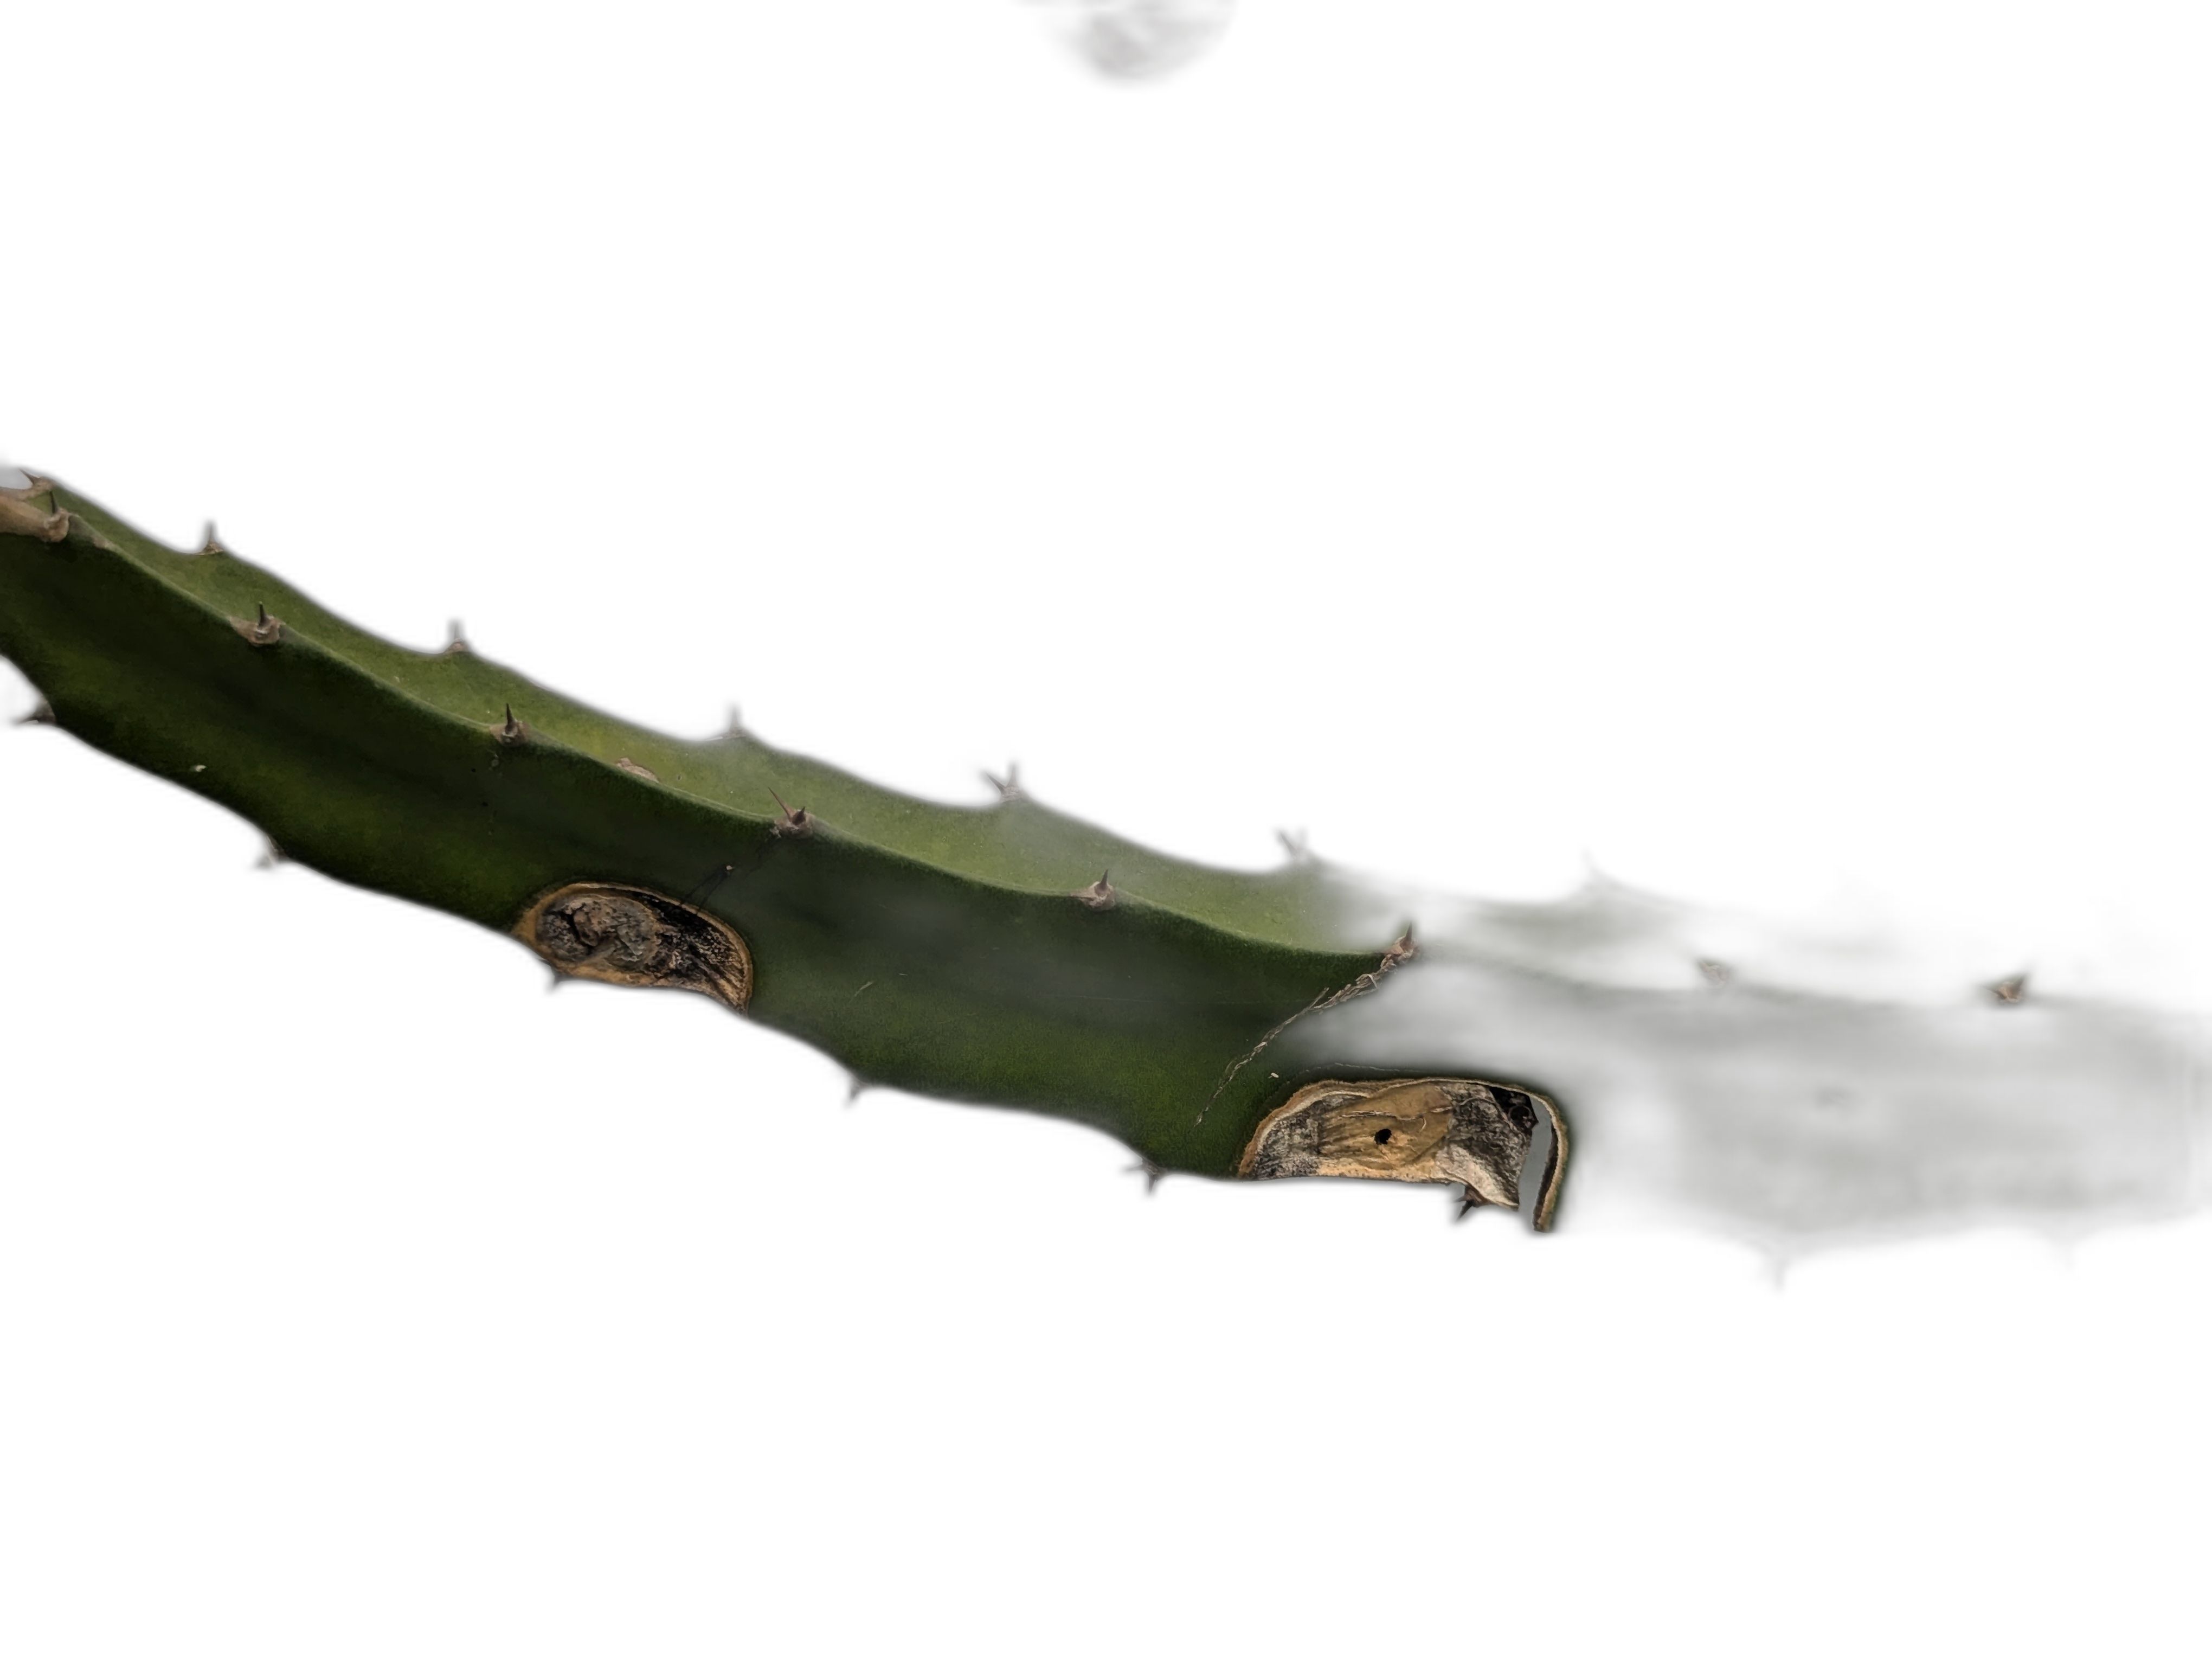
Label: Bad leaf